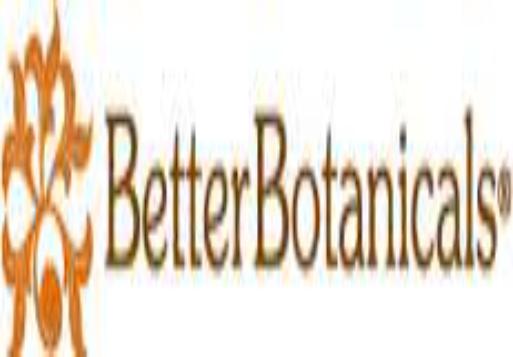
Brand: Better Botanicals
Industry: Necessities